Theater (structure)

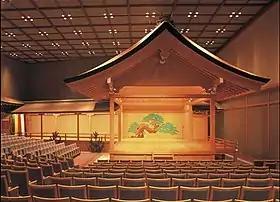
A contemporary Noh theatre with indoor roofed structure

The traditional stage used in Noh theater is based on a Chinese pattern. It is completely open, providing a shared experience between the performers and the audience throughout the play. Without any prosceniums or curtains to obstruct the view, the audience sees each actor at moments even before entering the primary platform of the stage. The theater itself is considered symbolic and treated with reverence both by the performers and the audience.